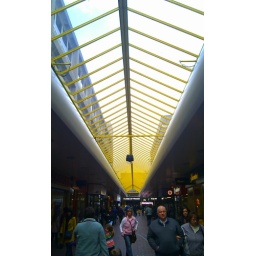
Shopping safe from the elements under a glass roof and observed by camera too